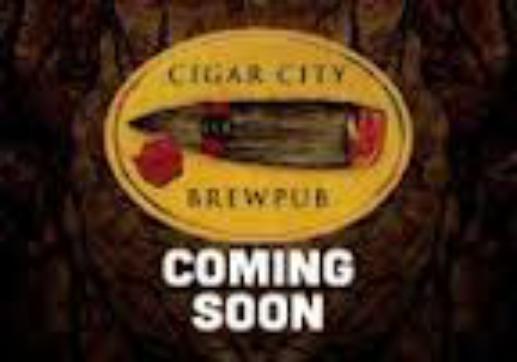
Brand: Cigar City
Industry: Food